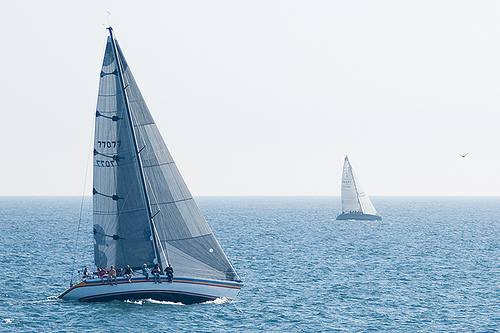
The people on the sailboat are on the same side of the boat.